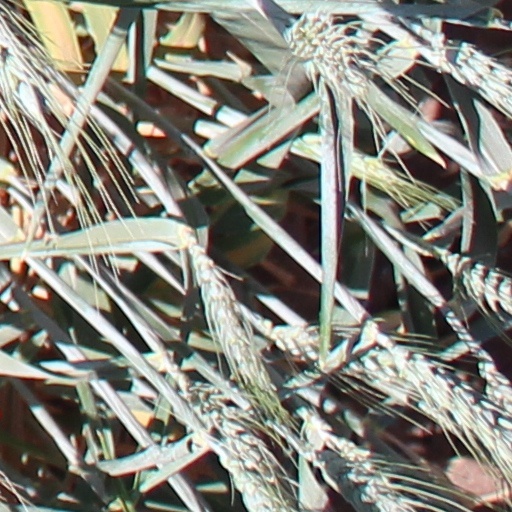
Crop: wheat